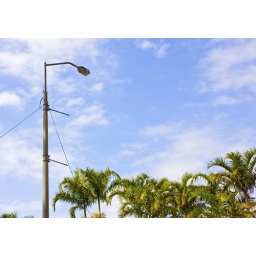
Electric Lamp Post against blue and clouded sky, trees framing bottom of image